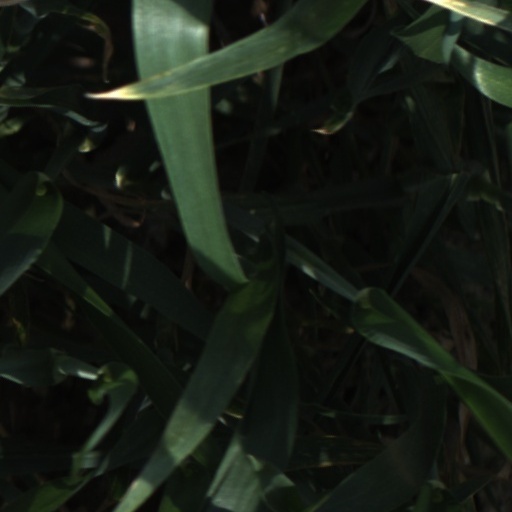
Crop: wheat